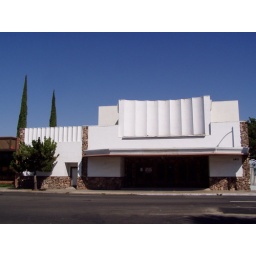
A sign in the shadow says &amp;quot;Ukrainian Church,&amp;quot; but a sign in the window says &amp;quot;For Sale.&amp;quot;